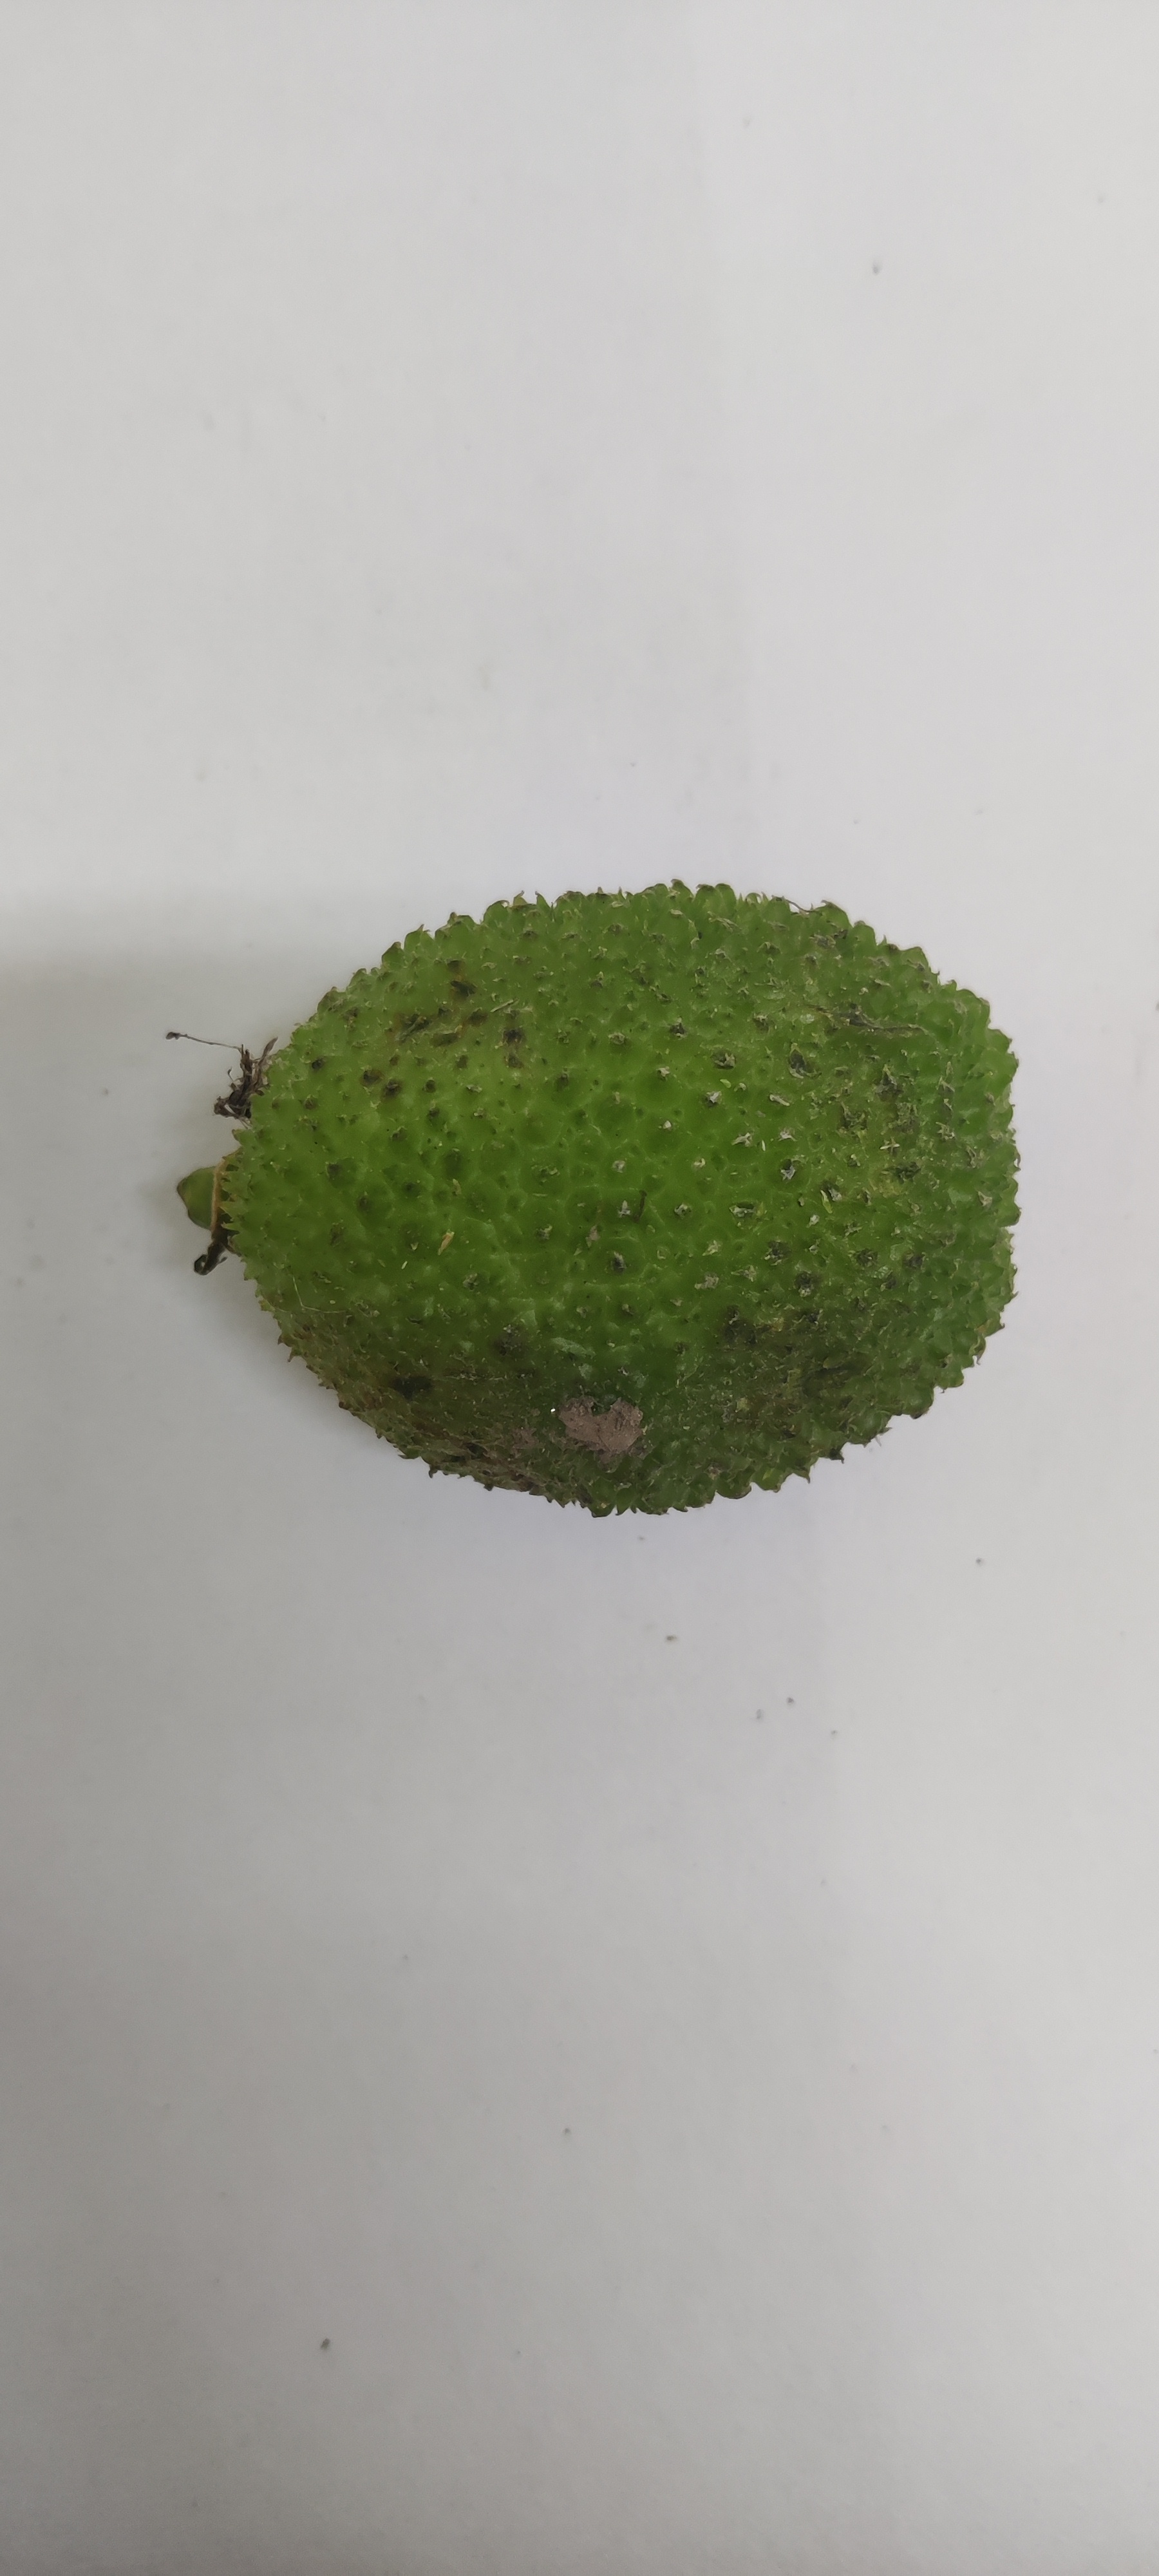
Crop: Spiny Gourd
Condition: Fresh